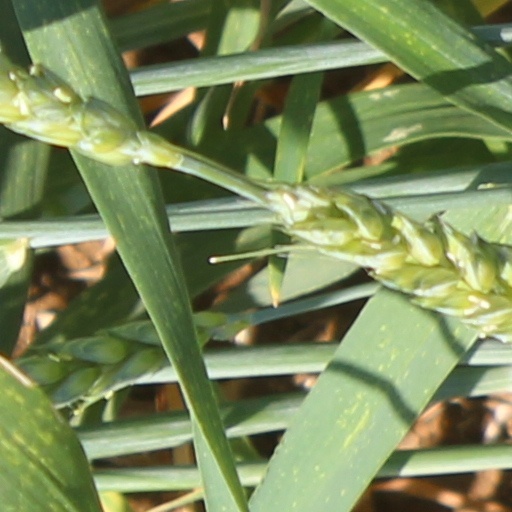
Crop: wheat